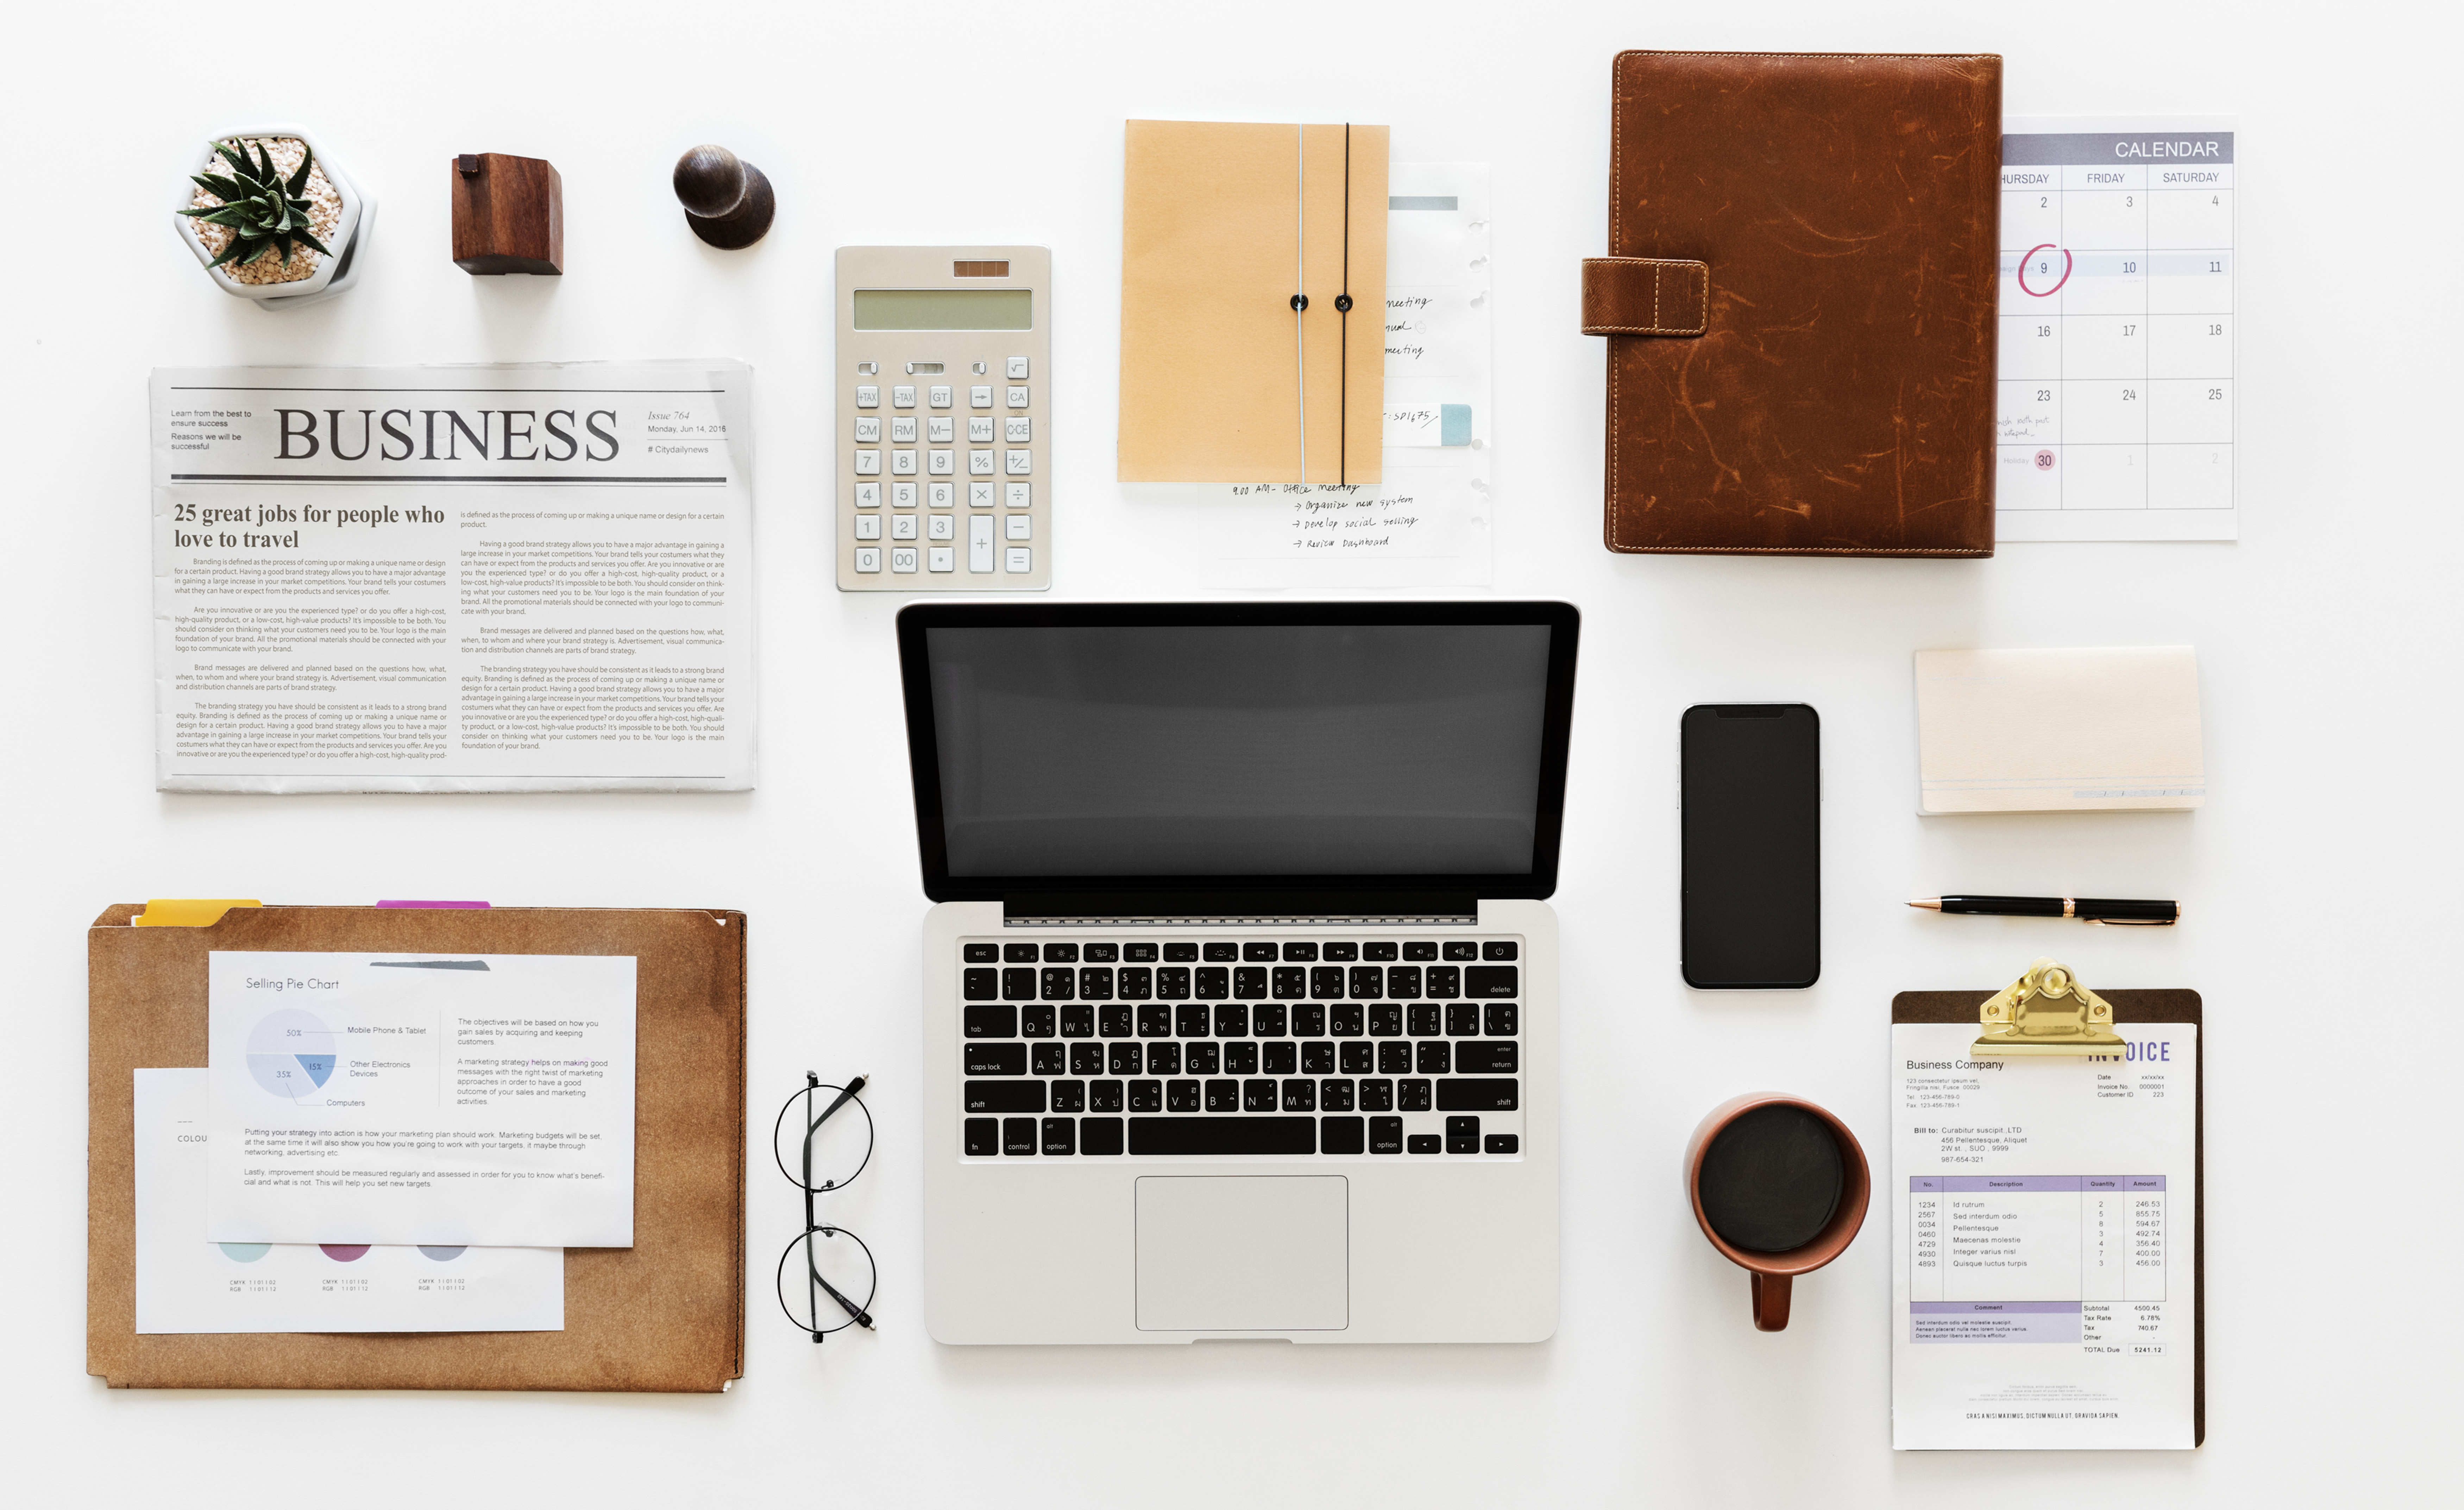
accounting, aerial, application, bankbook, business, coffee cup, computer, digital device, financial, flat lay, flatlay, flay lay, form, investment, isolated on white, laptop, mobile phone, mug, nobody, notebook, objects, office, papers, passbook, pen, table, technology, white background, wireless, working, workplace, workspace, product, brand, communication, font